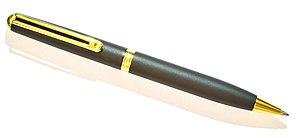
Le stylo est un instrument, généralement de forme allongée facilitant sa préhension, qui sert à écrire ou à dessiner. Ayant l'avantage de posséder son propre réservoir d'encre, il a progressivement remplacé le porte-plume. Le mot est attesté en Grande-Bretagne dès 1882 pour un instrument à pointe tubulaire mais ne fut utilisé en France au sens d'instrument d'écriture qu'à partir de 1907. Il ne figure cependant pas encore dans le Larousse élémentaire illustré de 1918. On parlait plus couramment à l'époque de « porte-plume réservoir », « plume à réservoir » ou « plume-réservoir », tandis que « stylographe » désignait le stylo à pointe tubulaire.